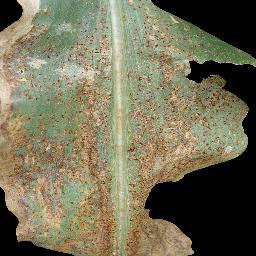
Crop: corn
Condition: (maize)_common_rust